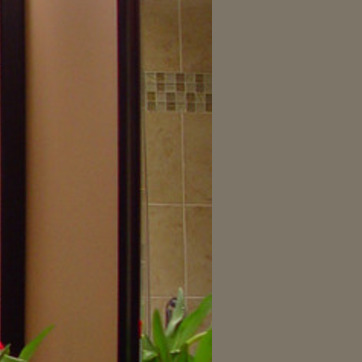
Material: mirror